Charles Pratt

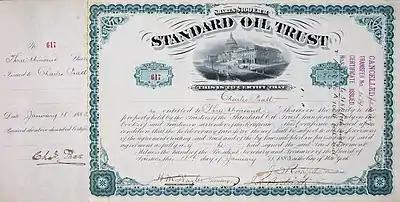
Share of the Standard Oil Trust, issued 18. January 1883, owned by Charles Pratt

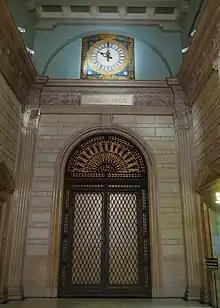
Pratt's name, written in stone in the Standard Oil Building lobby

A short time later, Rockefeller approached Charles Pratt with plans for cooperation and consolidation. Pratt and Rogers decided that the plan would benefit their business plans. Rogers formulated terms which guaranteed financial security and jobs for Pratt and him, which Rockefeller accepted. Charles Pratt and Company (including Astral Oil) became one of the important former independent refiners to join Rockefeller's organization, becoming part of Standard Oil Trust in 1874. However, the fact that Astral Oil was a New York branch of Standard Oil in Ohio was not made public until 1892. When the Rockefellers absorbed the Pratt interests in 1874, Pratt and Rockefeller in 1874 began to buy competing refineries in Brooklyn under the Pratt name. They succeeded in driving a number of smaller firms out of business. Around this time, the coopers' union opposed Pratt's efforts to cut back on certain manual operations, as they were the craftsmen who made the barrels that held the oil. Pratt busted the union, and his strategies for breaking up the organization were adopted by other refineries.